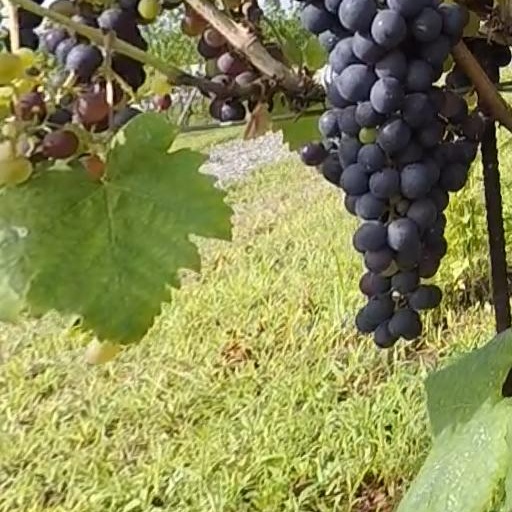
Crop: grape